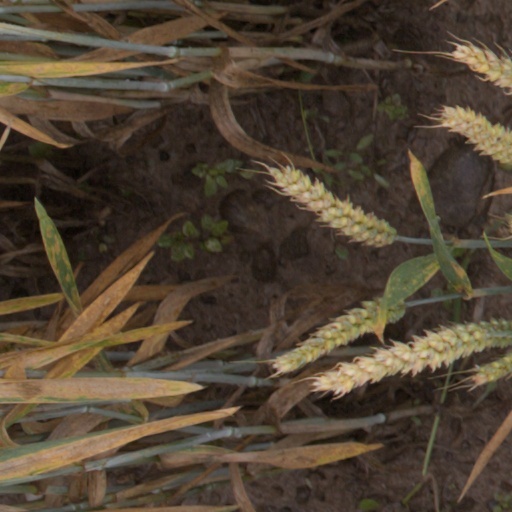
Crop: wheat